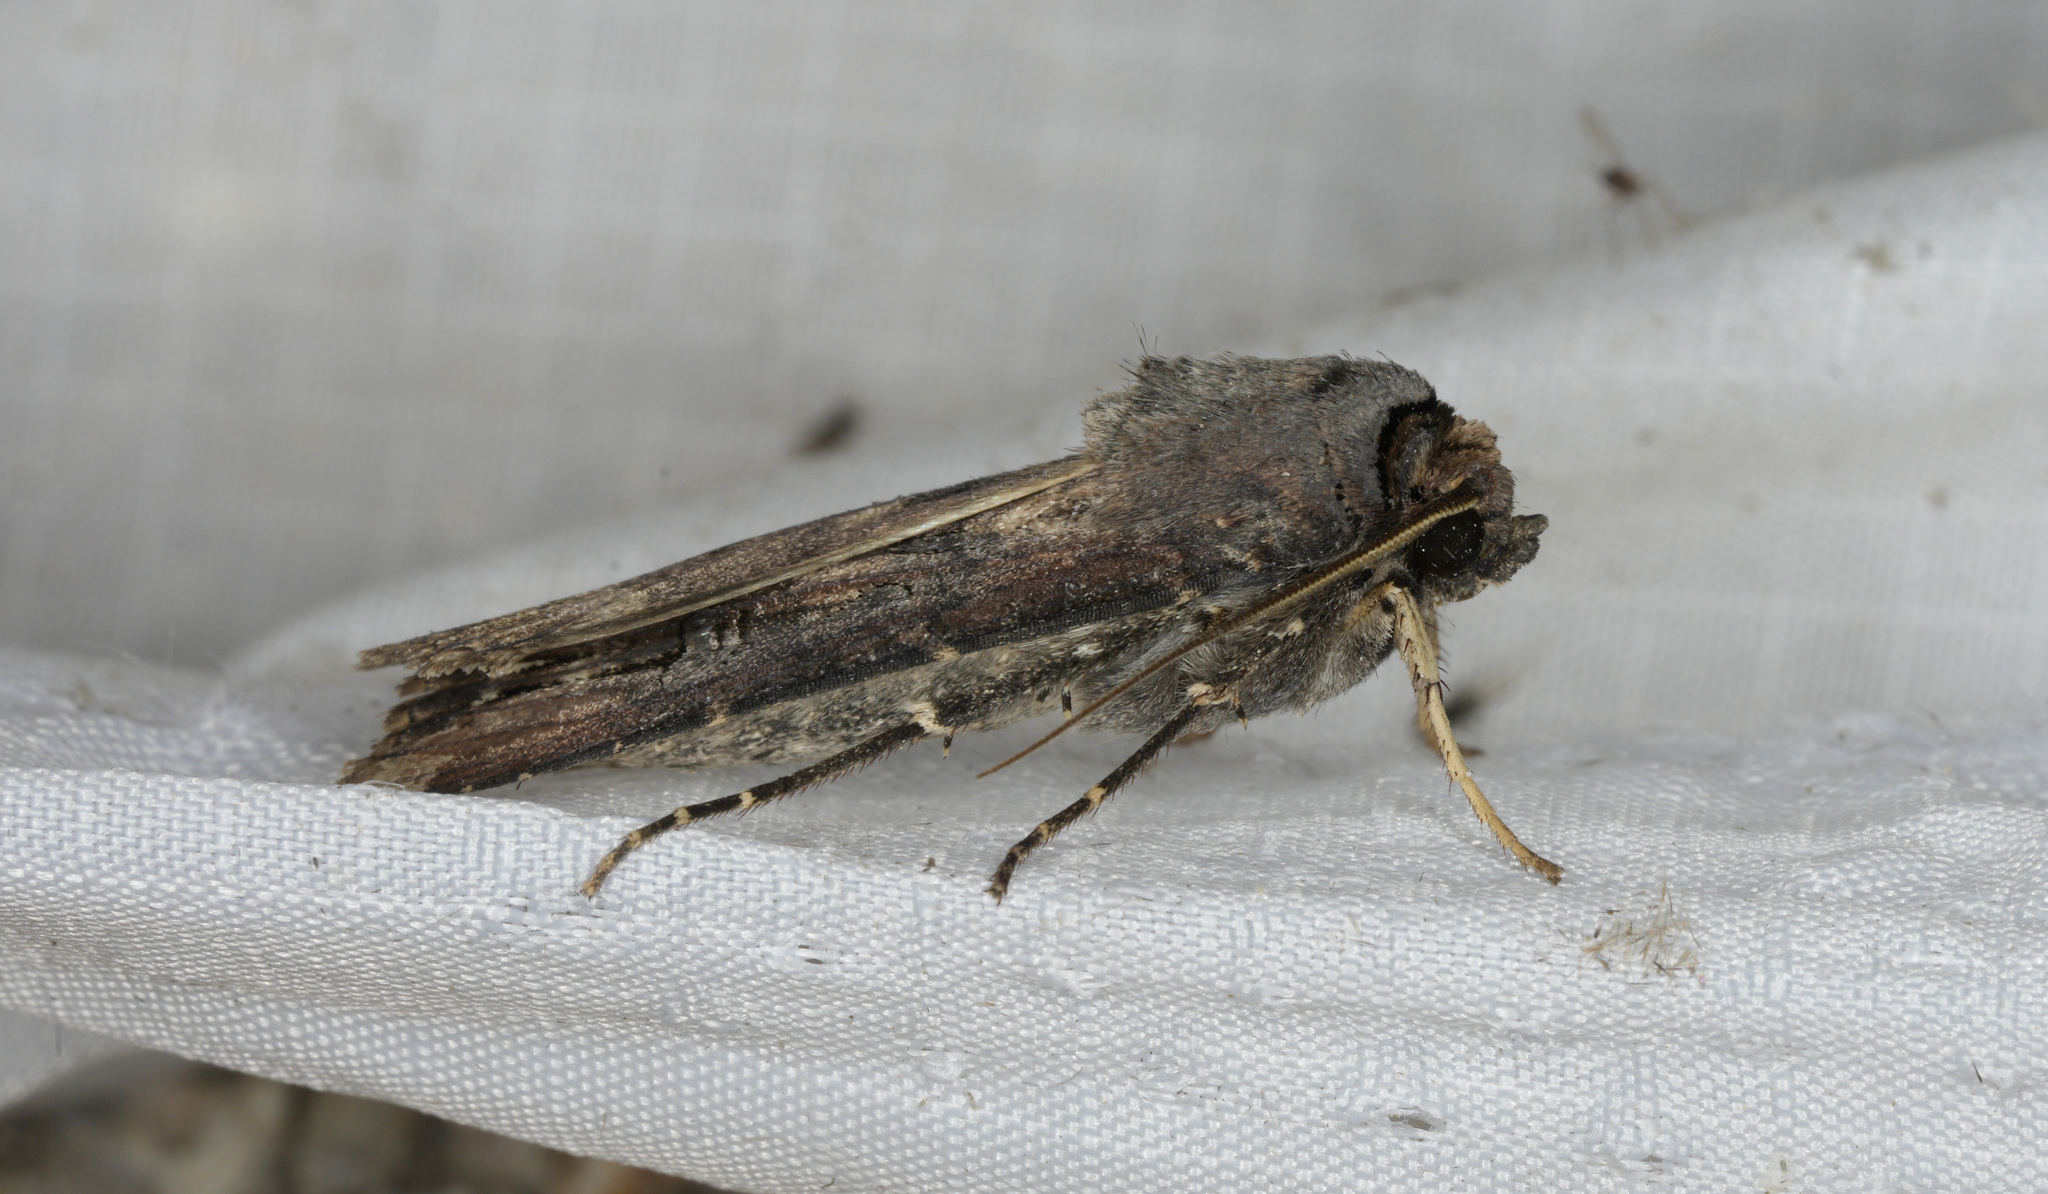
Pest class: cutworms